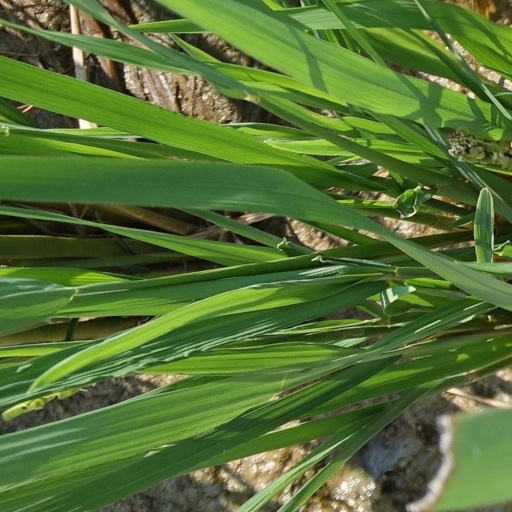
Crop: rice